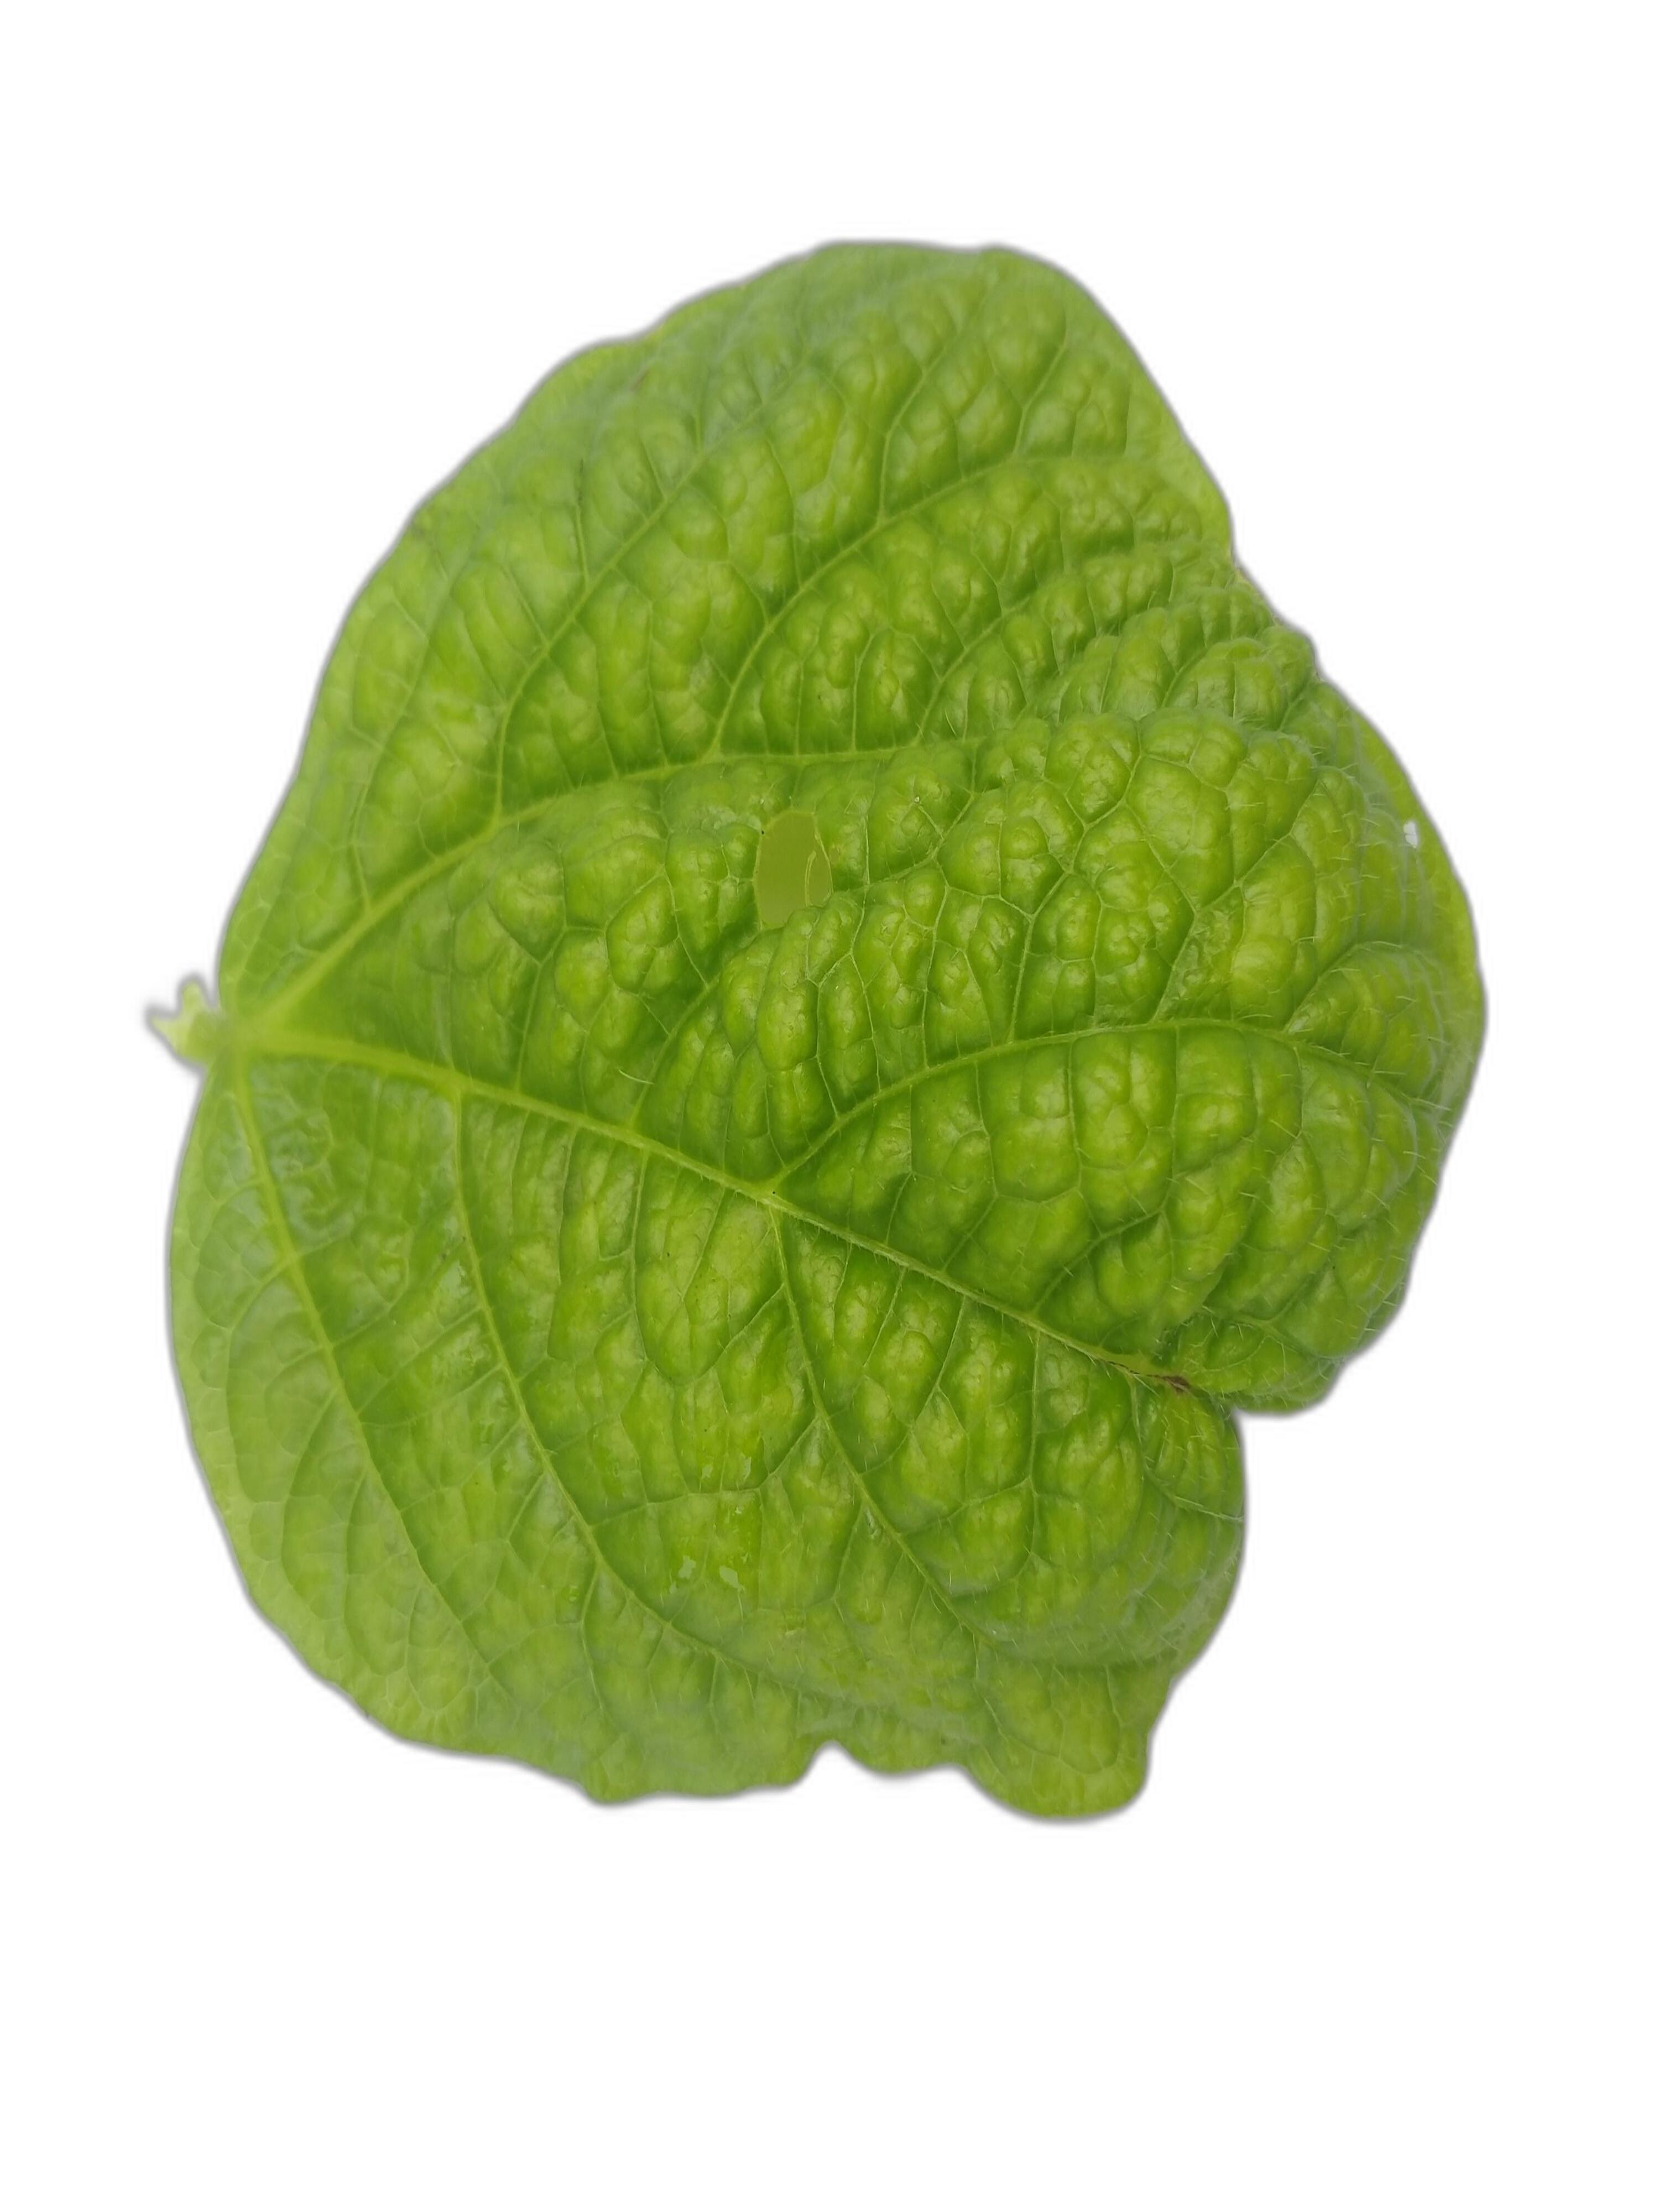
Label: Leaf Crinkle